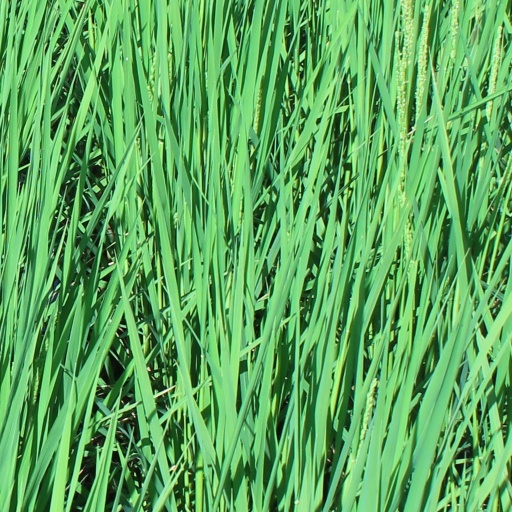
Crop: rice